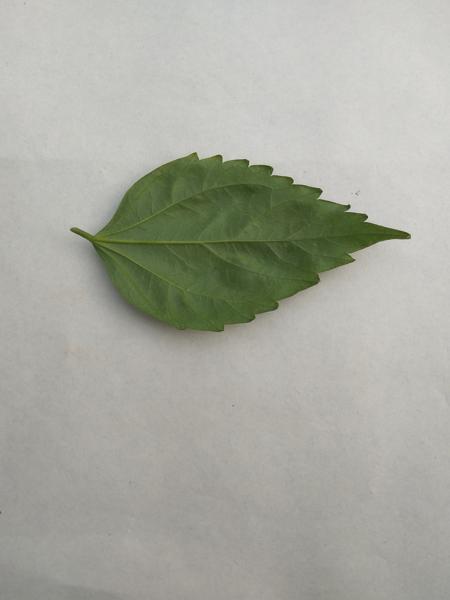
Plant: Hibiscus